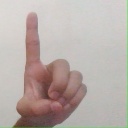
अक्षर: ड